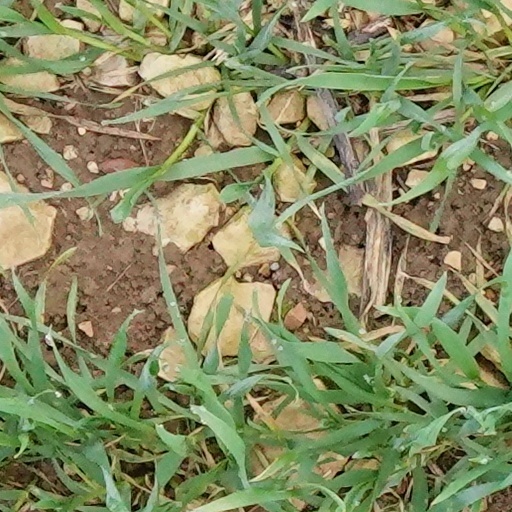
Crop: wheat